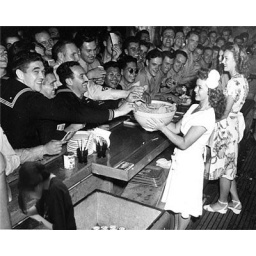
girl in bar